Patiala Necklace

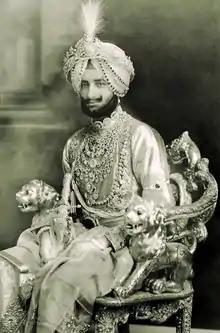
Maharaja Yadavindra Singh of Patiala wearing the famous "Patiala Necklace" (1930s)

The Patiala Necklace was a necklace designed and made by Cartier in 1928. It was part of the largest single order ever placed with Cartier to date, made in 1925 by the Indian royal Bhupinder Singh, the Maharaja of Patiala, for the Patiala Necklace and other jewellery worth .